Apollo 11 (2019 film)

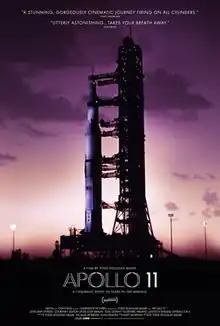
Theatrical release poster

Apollo 11 is a 2019 American documentary film edited, produced, and directed by Todd Douglas Miller. It focuses on the 1969 Apollo 11 mission, the first spaceflight to land humans on the Moon. The film consists solely of archival footage, including 70 mm film previously unreleased to the public, and does not feature narration, interviews, or modern recreations. The Saturn V rocket, Apollo 11 crew (consisting of Buzz Aldrin, Neil Armstrong, and Michael Collins), and Apollo program Earth-based mission operations engineers are prominently featured in the film.